Budharaja

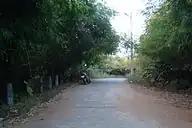
The road leading to Siva temple

Budharaja is a small hillock in Sambalpur, Odisha, India. There is a Shiva temple situated on the top of hill and middle of the sambalpur city. A concrete road goes to the temple from the base. The locality on the eastern side of the hillock is known as Budharaja due to its proximity to the hillock. Currently a Watch Tower is under construction to increase tourism.